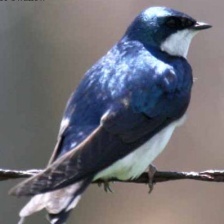
Species: TREE SWALLOW
Scientific name: TACHYCINETA BICOLOR